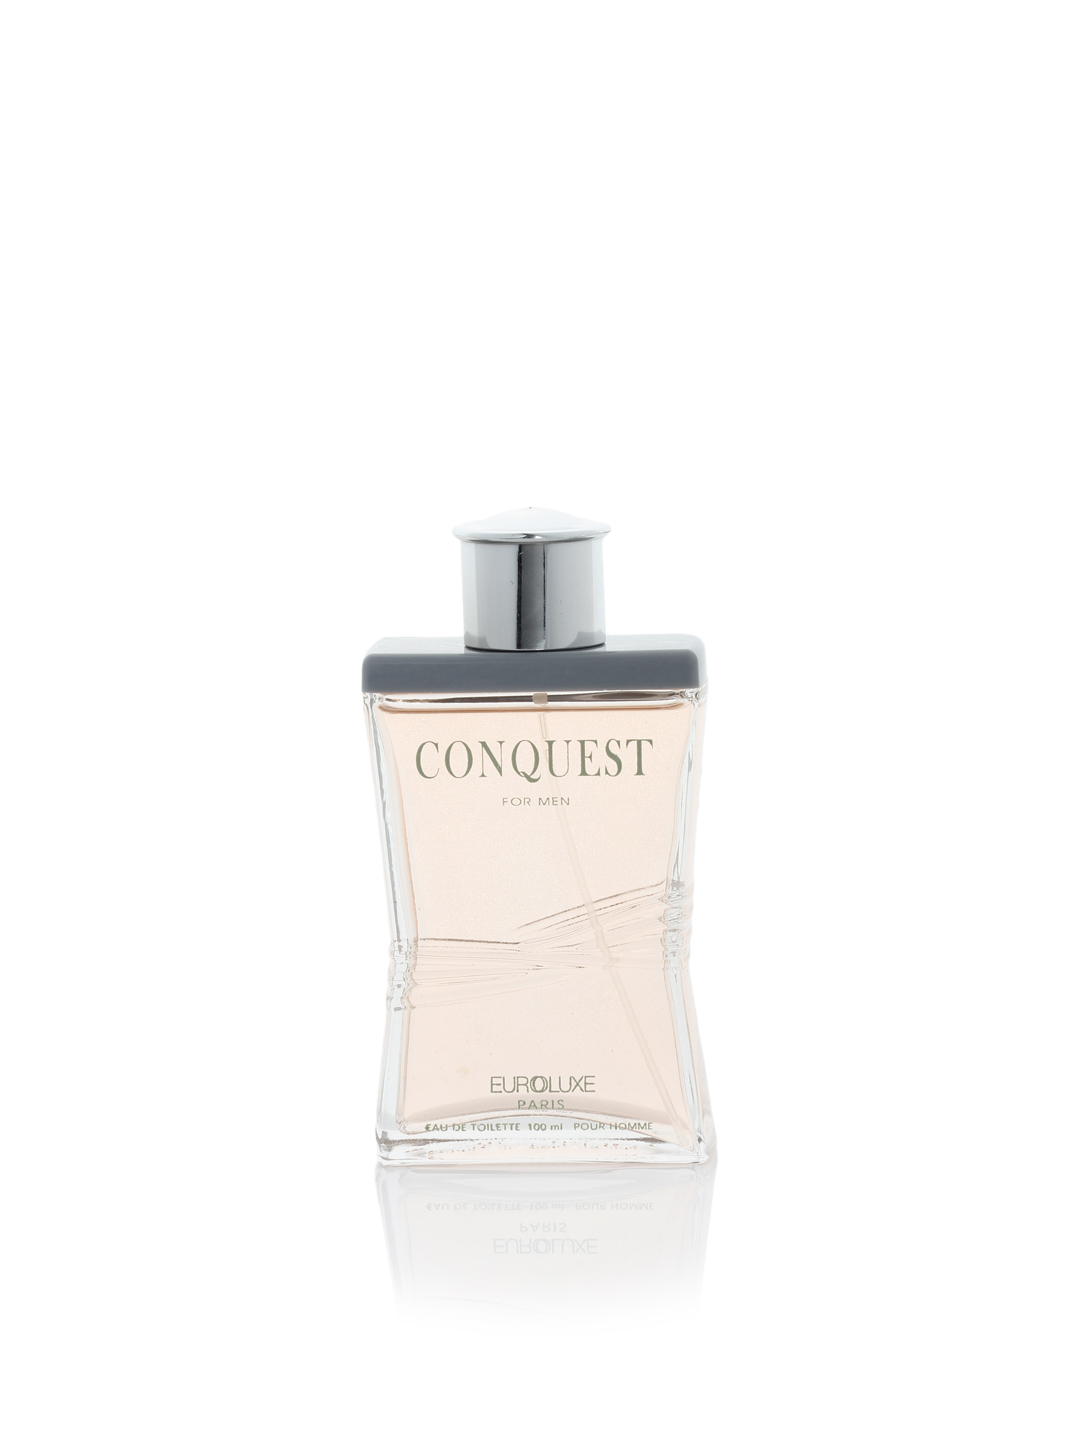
Euroluxe Men Conquest Perfume
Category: Personal Care / Fragrance / Perfume and Body Mist
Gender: Men
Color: Blue
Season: Spring 2017
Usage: Casual